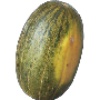
Label: melon_piel_de_sapo